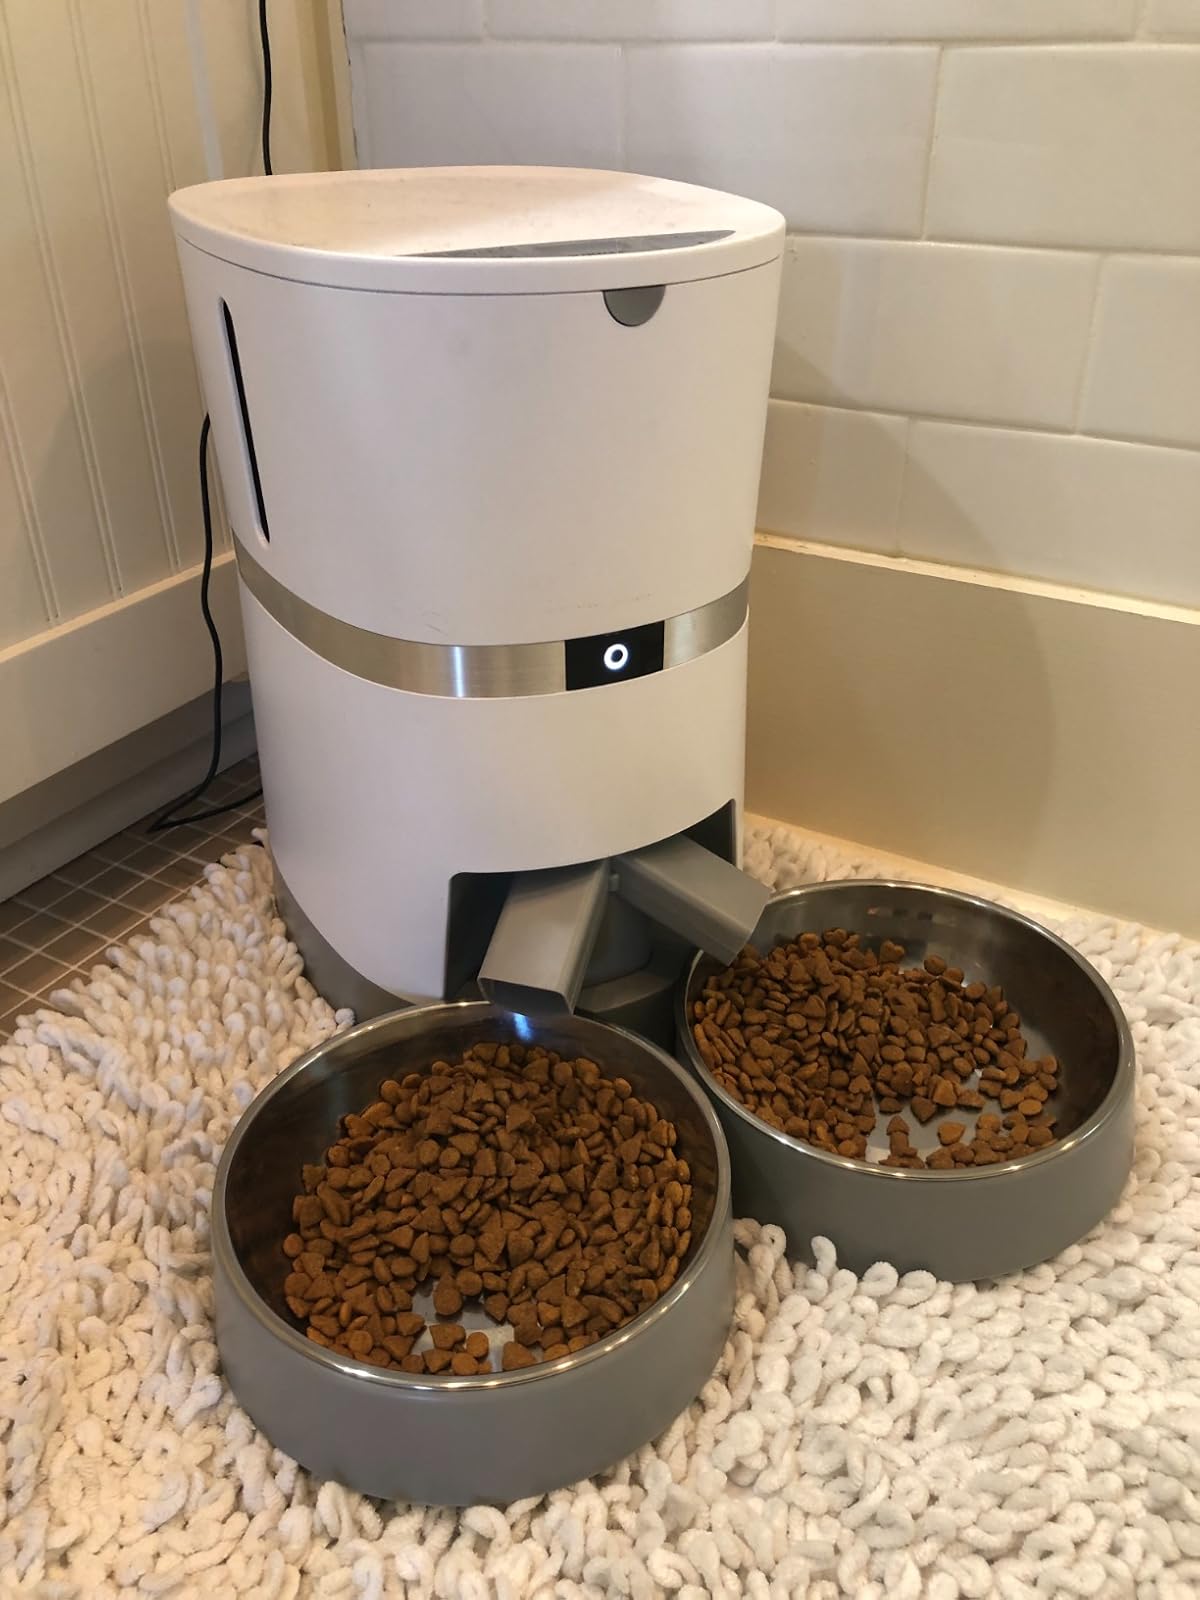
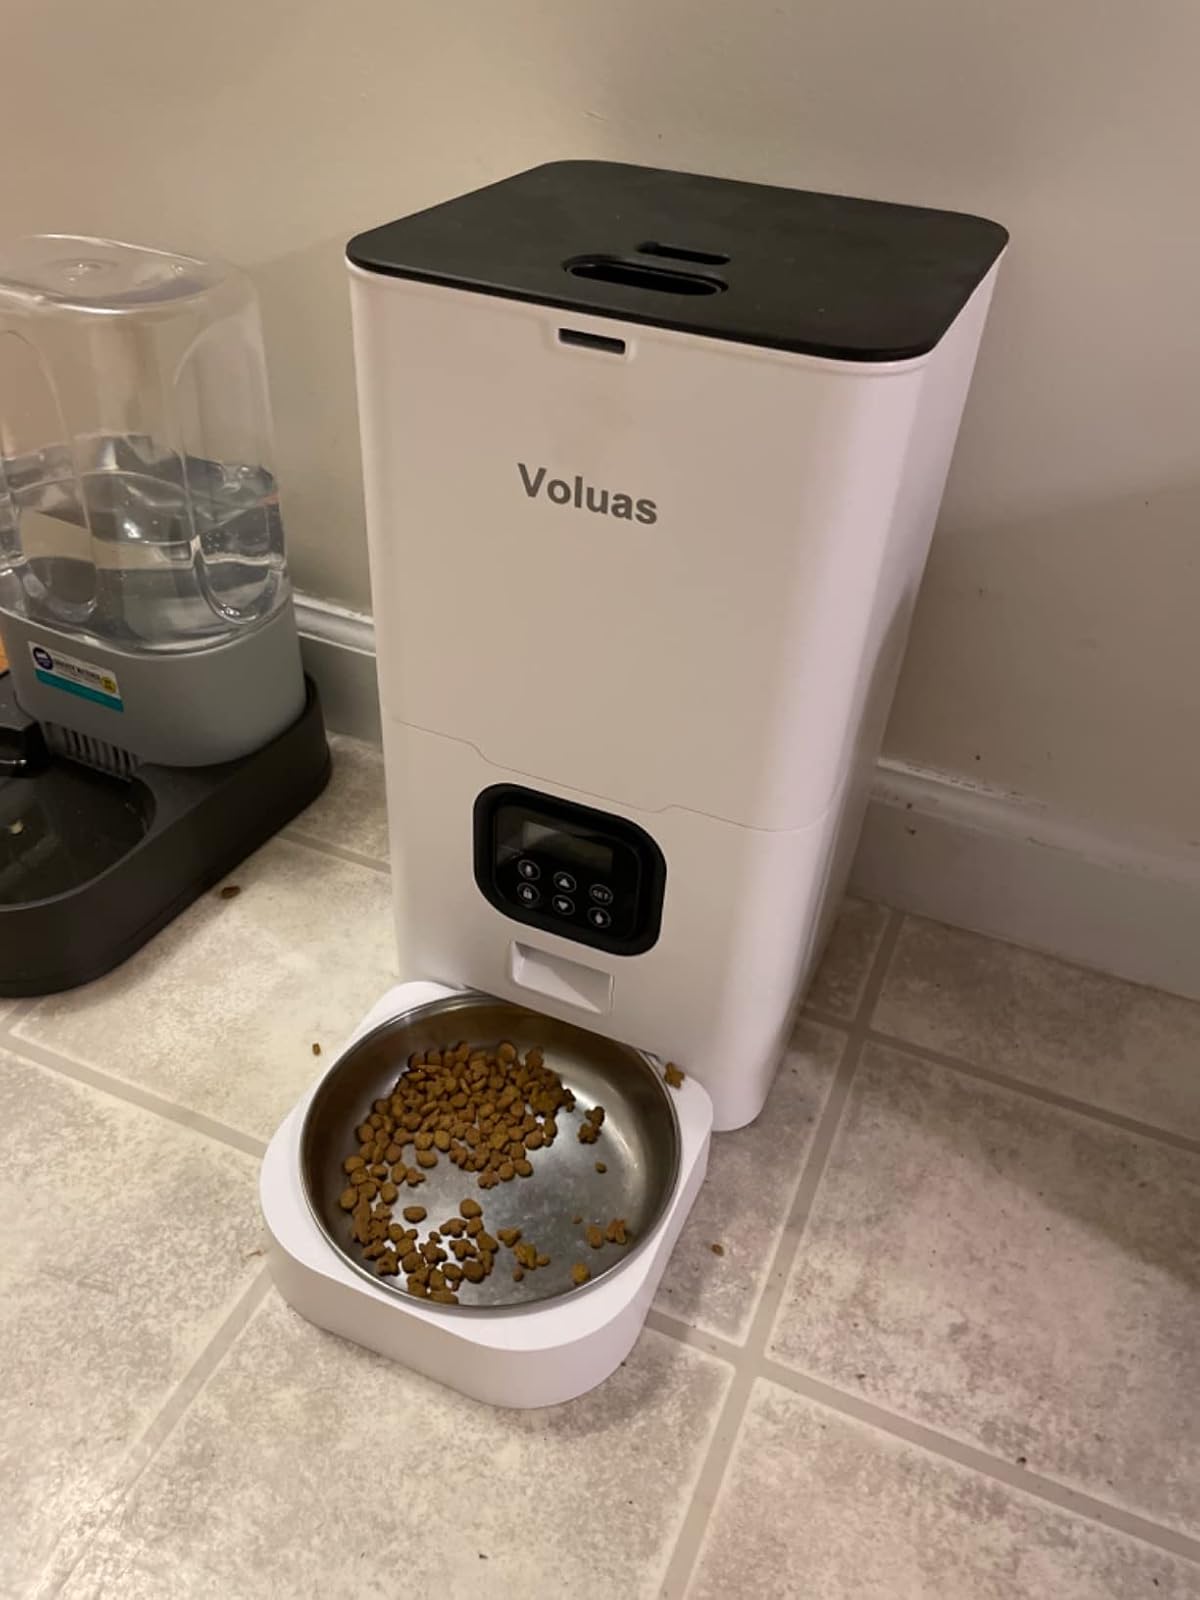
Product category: items_feeder
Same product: no